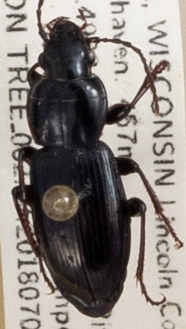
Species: Pterostichus pensylvanicus
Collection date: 2018-07-03
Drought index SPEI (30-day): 1.226
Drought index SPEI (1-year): -0.1
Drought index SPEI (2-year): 1.77